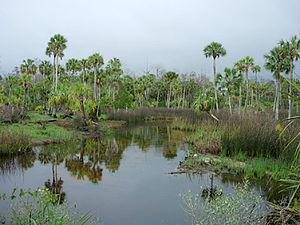
Le Lower Suwannee National Wildlife Refuge fait partie du National Wildlife Refuge System des États-Unis. Il est situé dans les comtés du sud-est de Dixie et du nord-ouest de Levy sur la côte ouest de la Floride, à environ cinquante milles au sud-ouest de la ville de Gainesville.